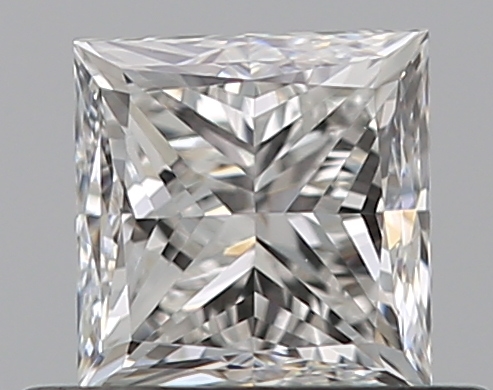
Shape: princess
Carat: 0.5
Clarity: VVS2
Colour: F
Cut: GD
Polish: EX
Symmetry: VG
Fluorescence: N
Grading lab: GIA
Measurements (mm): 4.18 x 4.05 x 3.19